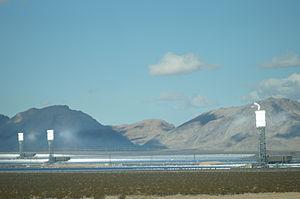
Ivanpah Solar Electric Generating System est une centrale solaire thermodynamique dans le désert de Mojave en Californie, à 64 km au sud-ouest de Las Vegas, avec une capacité de 392 mégawatts ; sa production annuelle couvre la consommation de 140 000 foyers. 173 500 miroirs héliostats sont installés, focalisant l'énergie solaire sur des générateurs de vapeur, situés sur trois tours solaires centrales.
Le secteur de l'électricité en Californie se caractérise par une proportion importante d'énergies décarbonées : 53,9 % en 2018, mais les combustibles fossiles ont encore une part élevée : 44,7 %, et la production ne couvre que 72 % de la demande, le reste étant importé des États voisins et du Mexique. Les énergies décarbonées produites localement ne couvrent donc que 39 % de la consommation d'électricité, mais une part importante des importations est issue d'énergies décarbonées, en particulier de l'hydroélectricité des États du nord-ouest. La dépendance de la Californie aux importations est un fait persistant : elle était déjà de 30 % en 1990 ; une part significative de ces importations découle de participations d'entités californiennes dans des centrales d'États voisins.
Les énergies renouvelables sont des sources d'énergie dont le renouvellement naturel est assez rapide pour qu'elles puissent être considérées comme inépuisables à l'échelle du temps humain. Elles proviennent de phénomènes naturels cycliques ou constants induits par les astres : le Soleil essentiellement pour la chaleur et la lumière qu'il génère, mais aussi l'attraction de la Lune et la chaleur générée par la Terre. Leur caractère renouvelable dépend d'une part de la vitesse à laquelle la source est consommée, et d'autre part de la vitesse à laquelle elle se renouvelle.